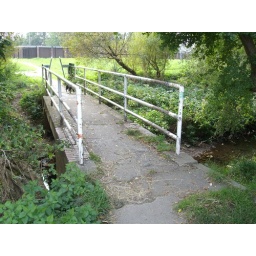
Wyke Beck. Steel and concrete bridge replaceing an old wooden bridge in 1950.